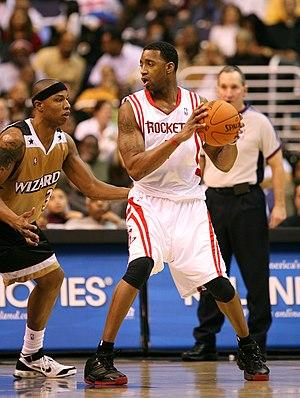
La saison NBA 2010-2011 est la 62ᵉ saison de la NBA.